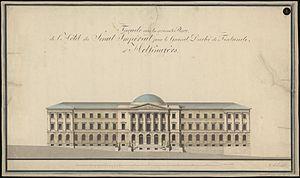
Facade vers la Grande Place de Hotel du Senat Imperial pour le Grande Duche de Finlande a Helsingfors